Per Mertesacker

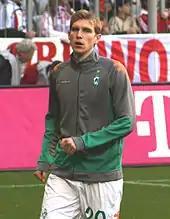
Mertesacker playing for Werder Bremen

In August 2006, Mertesacker moved to Werder Bremen in a €5 million transfer deal after a highly impressive performance in the 2006 World Cup, in which Germany finished third. At the time of his transfer, he and Brazilian midfielder Diego, who joined from Porto, were jointly Bremen's most expensive signings in the club's history. Despite missing the first month and a half through an injury sustained at the World Cup, he quickly made the centre-back position his own upon his return to the starting eleven. In November, he scored his debut Champions League goal in a 1–0 win over Chelsea to end the Premier League winners' unbeaten streak in the season's competition. Upon his first return to the AWD-Arena for the first game of the second half of the season, he refused to celebrate after scoring against his boyhood club.